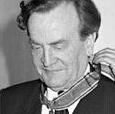
Age: 71